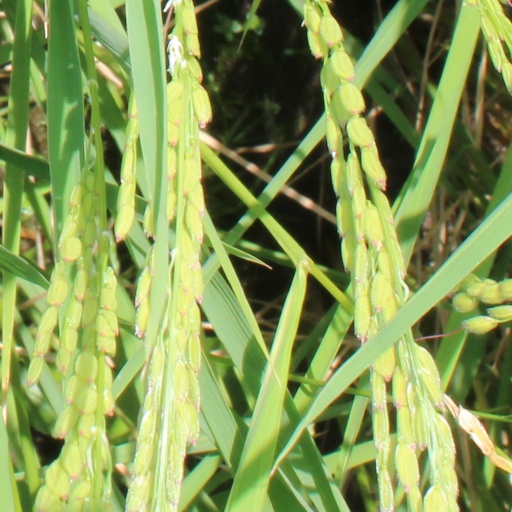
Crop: rice